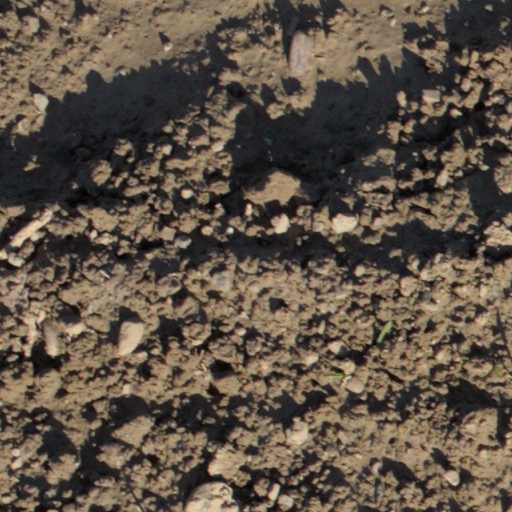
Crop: wheat